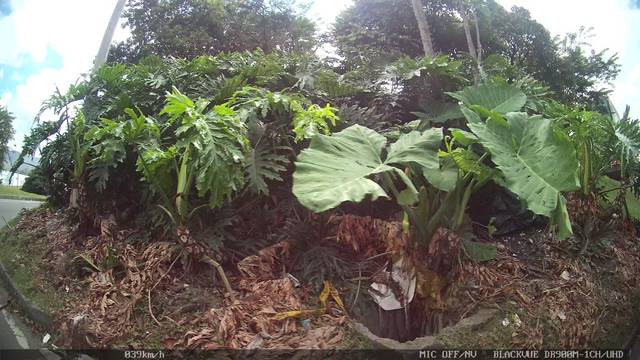
Region: Colombia
Coordinates: 6.232, -75.575